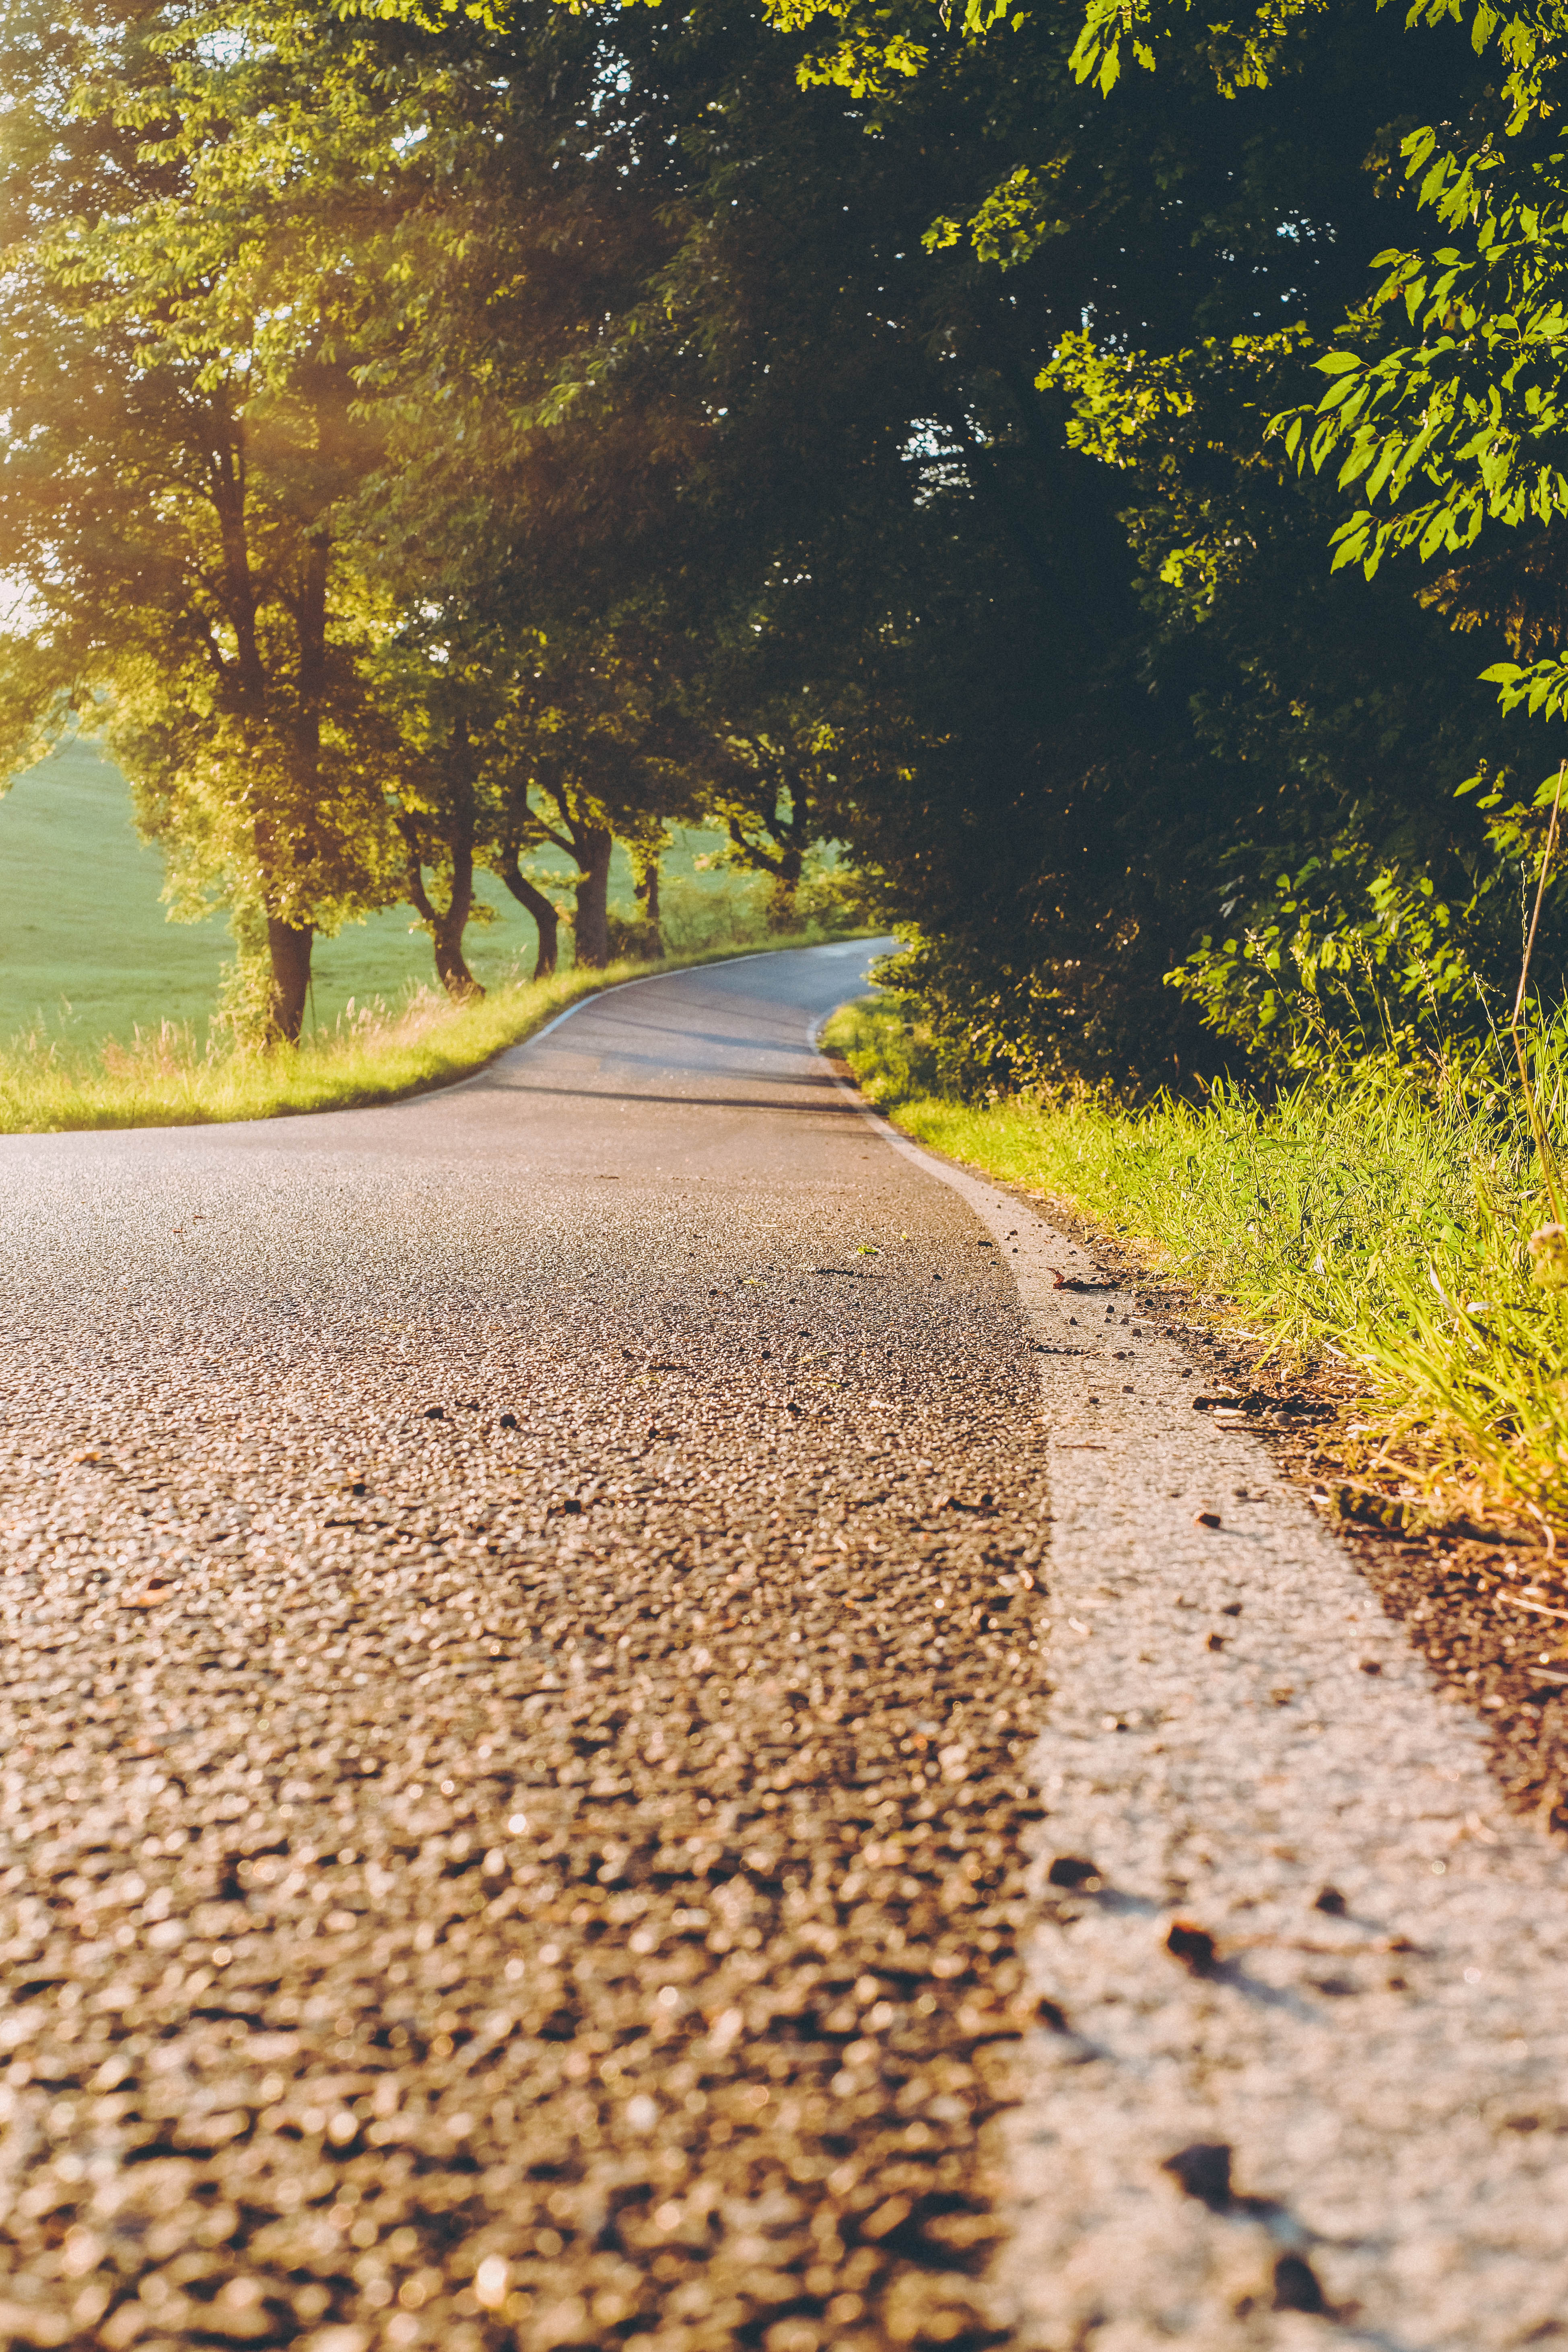
landscape, tree, nature, grass, plant, road, street, field, lawn, vintage, retro, sunlight, morning, leaf, old, asphalt, summer, autumn, soil, season, sommer, bayern, bavaria, strase, oberpfalz, road surface, grass family, woody plant